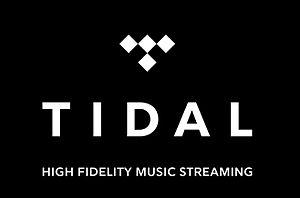
Tidal est un système de streaming musical à la demande avec abonnement. Il propose des chansons et des clips en haute qualité. En 2015, Tidal contenait 40 millions de titres et 130 000 clips.